Egon Schiele

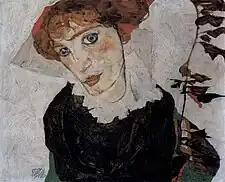
"Portrait of Wally", 1912 Leopold Museum

The art gallery of the Jewish art dealer Lea Bondi Jaray, owner of the famous "Portrait of Wally," was seized by the Nazis prior to his escaping to London. "Wilted Sunflowers," which had been owned by Jewish art collector Karl Grunwald and seized by Nazis in Strasbourg, was discovered after a private collector took it to Christies for evaluation in 2005. "Portrait of Wally", a 1912 portrait, was purchased by Rudolf Leopold in 1954 and became part of the collection of the Leopold Museum when it was established by the Austrian government, purchasing more than 5,000 pieces that Leopold had owned. After a 1997–1998 exhibit of Schiele's work at the Museum of Modern Art in New York City, the painting was seized by order of the New York County District Attorney and had been tied up in litigation by heirs of its former owner who claim that the painting was Nazi plunder and should be returned to them.